War of 1812

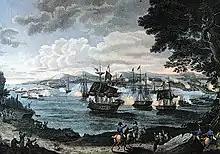
Defeat at Plattsburgh led Prevost to call off the invasion of New York.

The Americans again invaded the Niagara frontier. They had occupied southwestern Upper Canada after they defeated Colonel Henry Procter at Moraviantown in October and believed that taking the rest of the province would force the British to cede it to them. The end of the war with Napoleon in Europe in April 1814 meant that the British could deploy their army to North America, so the Americans wanted to secure Upper Canada to negotiate from a position of strength. They planned to invade via the Niagara frontier while sending another force to recapture Mackinac. They captured Fort Erie on 3 July 1814. Unaware of Fort Erie's fall or of the size of the American force, the British general Phineas Riall engaged with Winfield Scott, who won against a British force at the Battle of Chippawa on 5 July. The American forces had been through a hard training under Winfield Scott and proved to the professionals under fire. They deployed in a shallow U formation, bringing flanking fire and well-aimed volleys against Riall's men. Riall's men were chased off the battlefield.